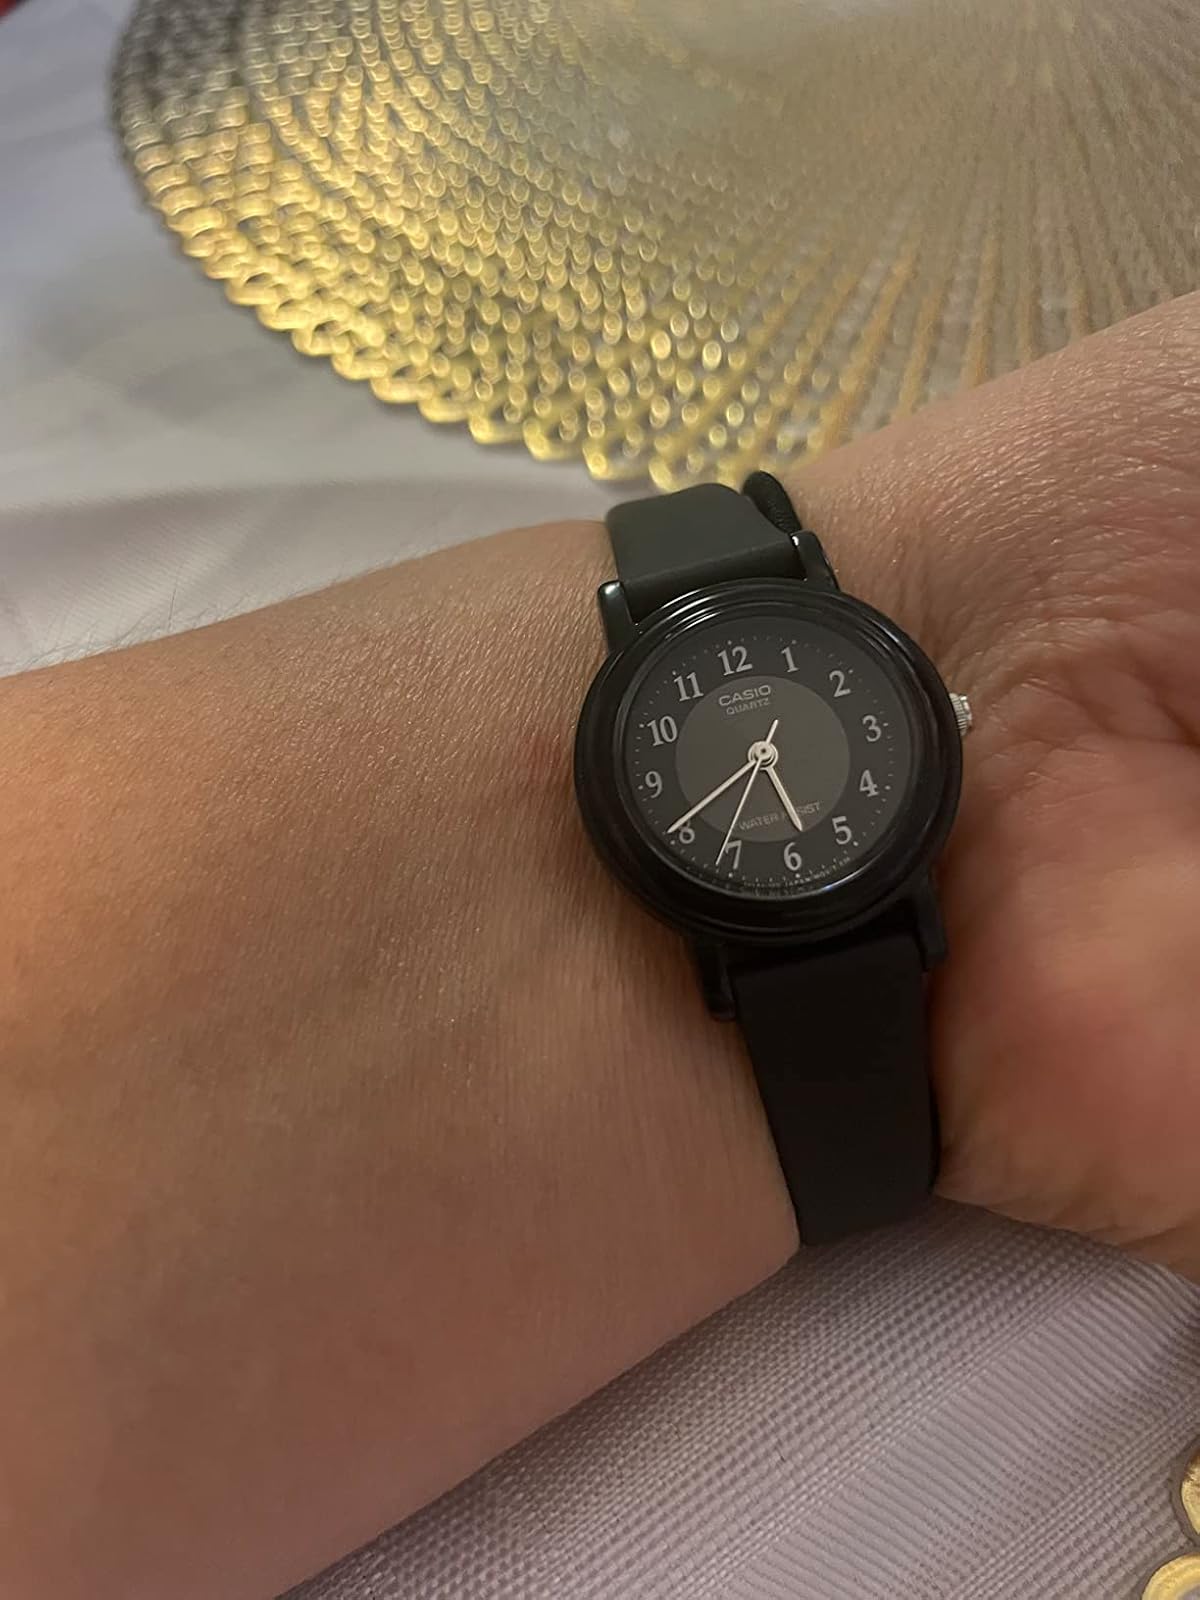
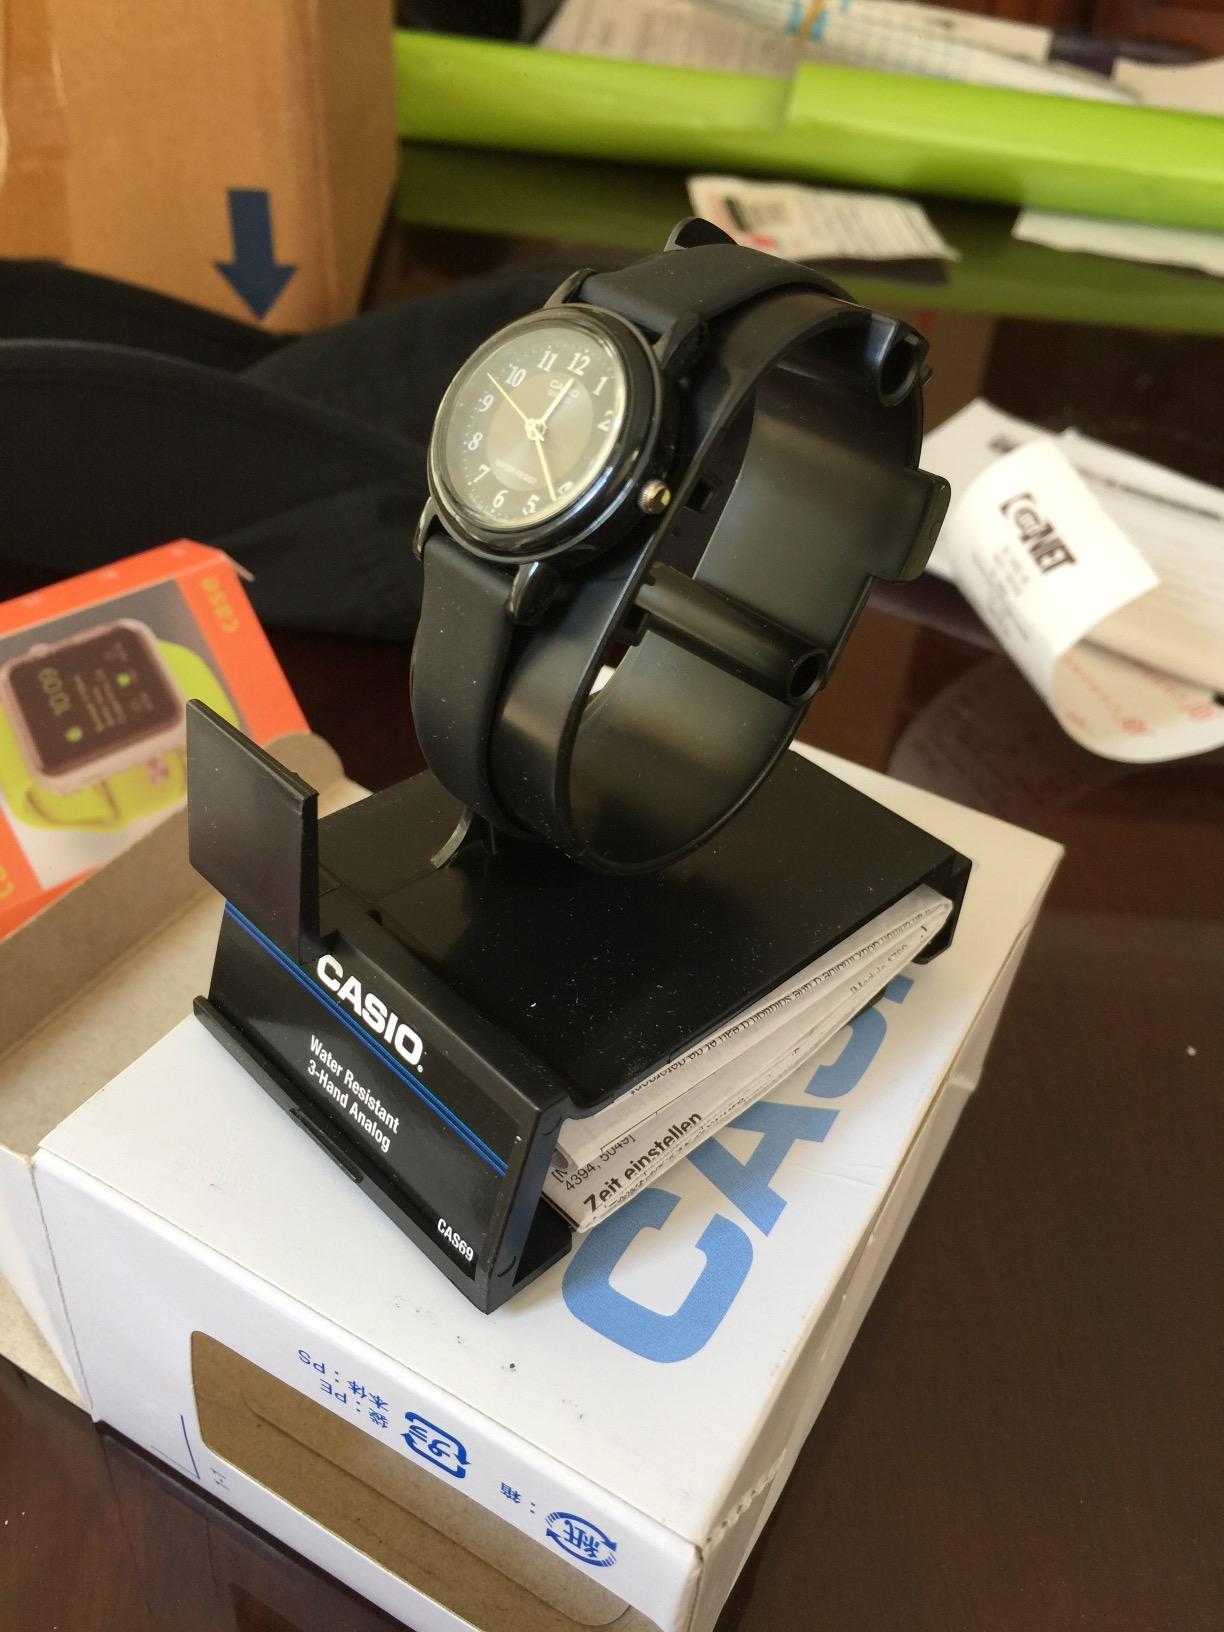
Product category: accessories_watch
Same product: yes